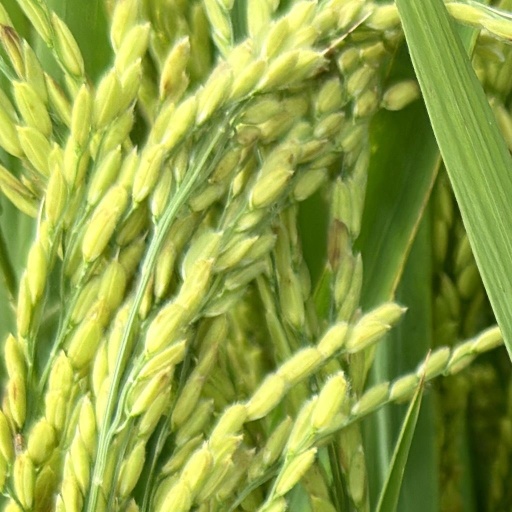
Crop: rice